Sutton Coldfield

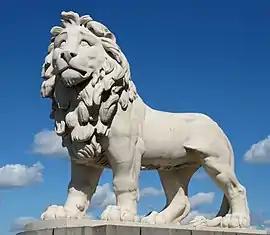
The South Bank Lion by William F. Woodington, 1837

There are two conservation areas in Sutton Coldfield. The High Street, King Edward's Square, Upper Clifton Road, Mill Street, and the northern end of Coleshill Street are protected by the High Street conservation area, which is part covered by an Article 4 Direction. At the centre of the conservation area is Holy Trinity Church, which is fronted by the Vesey Memorial Gardens, created in memory of Bishop John Vesey. The High Street conservation area was designated on 28 November 1973 and extended on 6 February 1975, 14 August 1980 and again on 16 July 1992. It covers an area of 0.1695 square kilometres (41.87 acres).